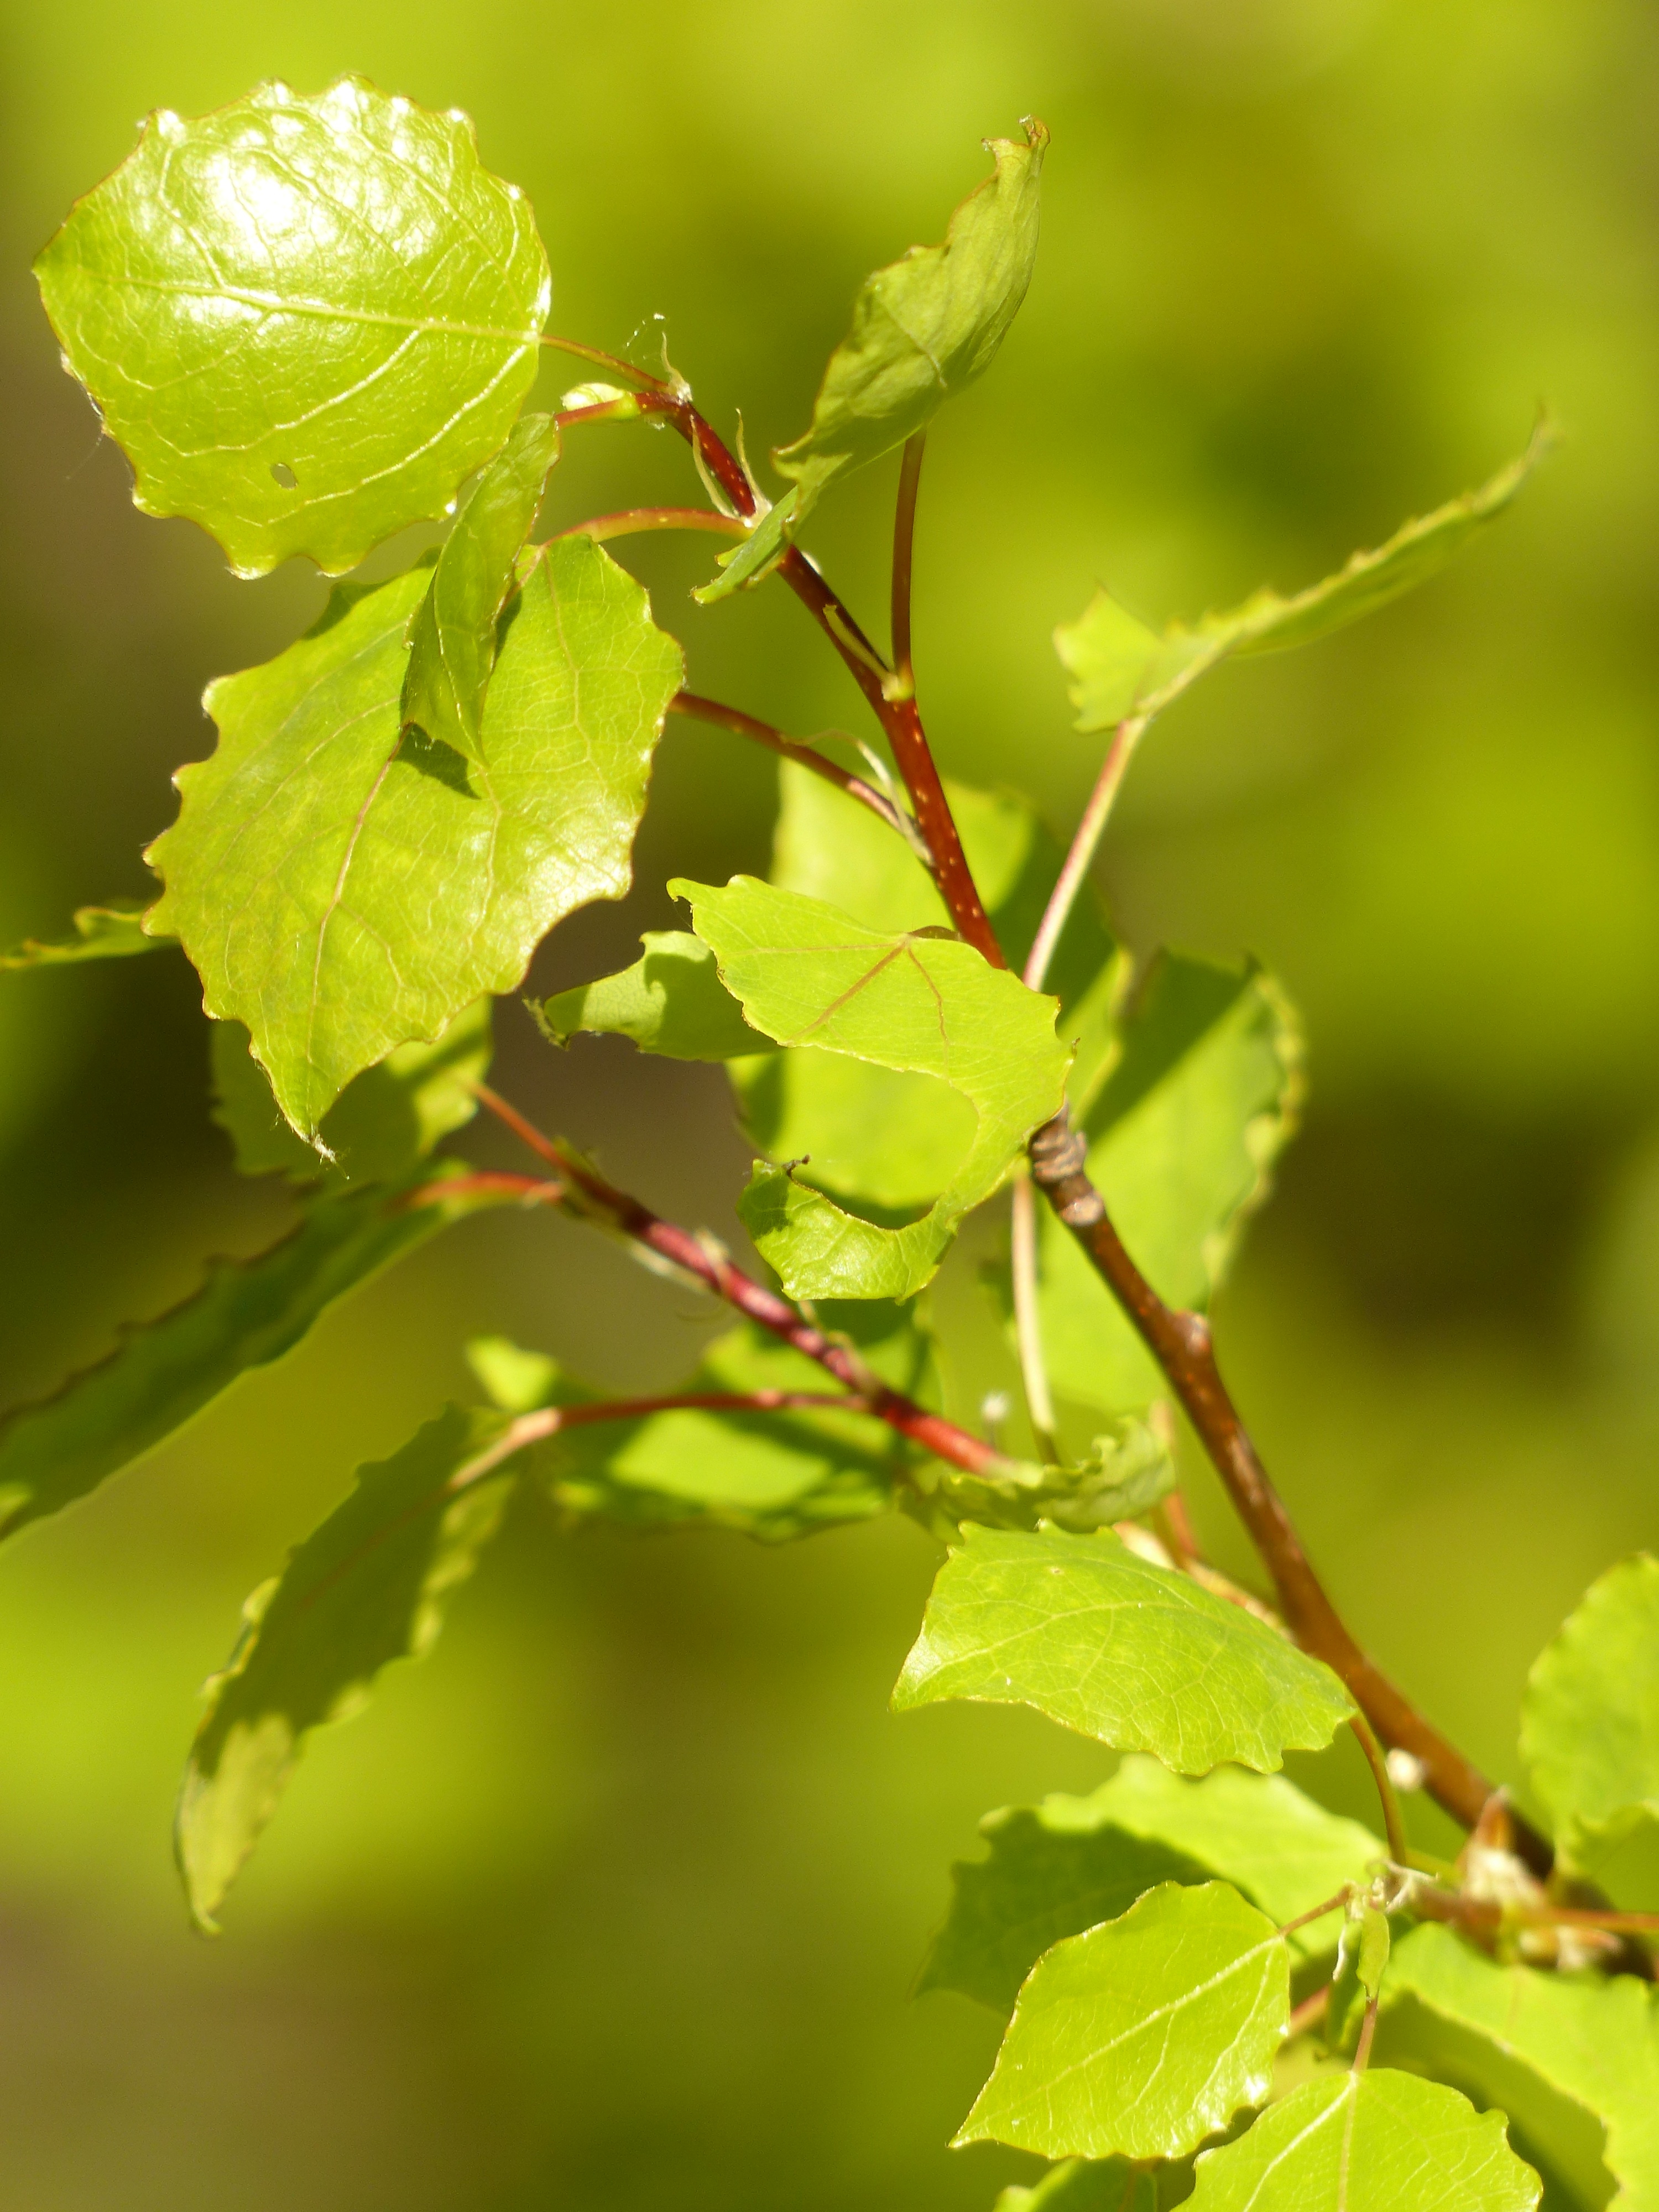
tree, branch, blossom, plant, fruit, sunlight, leaf, flower, food, green, produce, birch, autumn, maple tree, leaves, shrub, deciduous, aspen, poplar, populus, flowering plant, populus tremula, woody plant, land plant, agrimony, aspen leaves, aspe